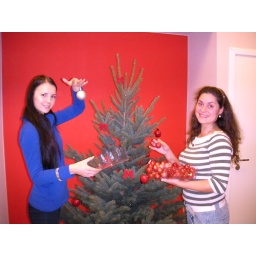
Xmas tree in our office